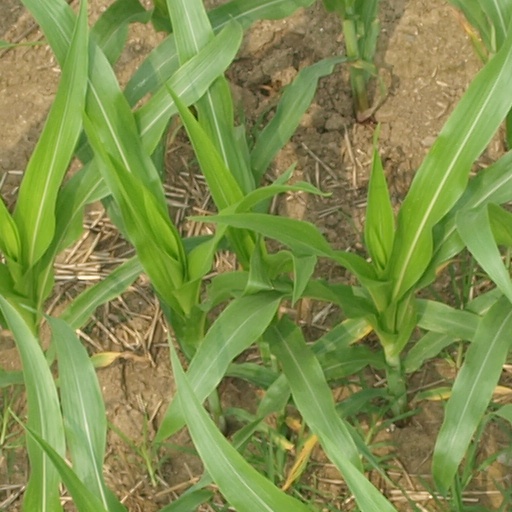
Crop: maize; corn